Cow Chocolate

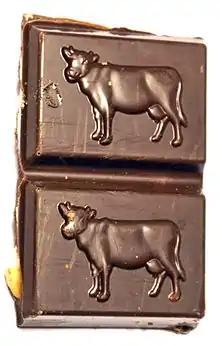
Shokolad Para chocolate bar

Cow Chocolate is a brand of Israeli chocolate products produced by the candy and coffee products manufacturer Strauss-Elite.